Bhanusimha Thakurer Padabali

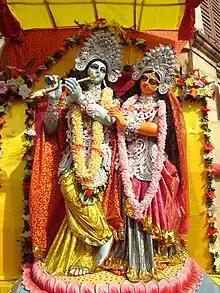
The "Bhanusimha" poems chronicle the romance between Radha and Krishna which is a traditional theme of Indian poetry.

The "Bhanusimha" poems chronicle the romance between Radha and Krishna which is a traditional theme of Indian poetry. The poet sought connection with divinity through appeal to nature and the emotional interplay of human drama. He repeatedly revised the poems over the following seventy years. Song VIII of "Bhanusimha Thakurer Padavali":